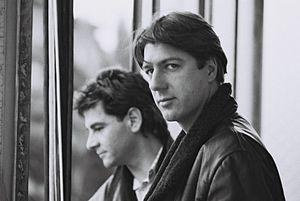
Double est un groupe suisse fondé en 1981 par Felix Haug et Kurt Maloo. Son plus grand succès est The Captain of Her Heart en 1985. Le groupe se sépare en 1989.